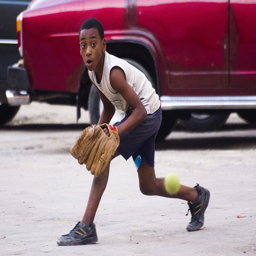
A young man wearing a catchers mitt next to a red car.
A boy is wearing a baseball glove outside
A child with a glove runs in the road.
A boy with a baseball glove that is leaning over.
Young boy wearing a baseball glove looking down a ball.